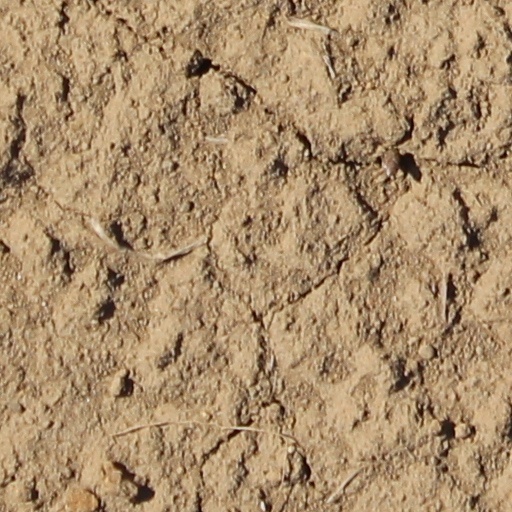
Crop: wheat